King Arthur Carrousel

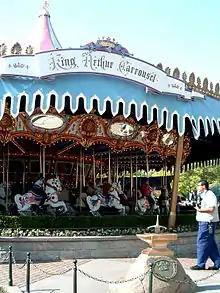
King Arthur succeeded to the throne by pulling Excalibur from the Stone. A ceremony is held here to determine who in the realm shall reign as king for the day.

Inspired by the Griffith Park carousel, Walt Disney wanted something similar for his new theme park: a carousel consisting of all jumpers. A park model Menagerie Carousel was purchased and moved to Disneyland in 1954. The carousel was built by William Dentzel and had been operated at Sunnyside Beach Park in Toronto, Ontario, since 1922; it had three courses of horses and other animals on a platform in diameter.